Enda Kenny

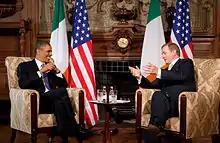
Kenny with US president Barack Obama in May 2011

The 31st Dáil convened for the first time on 9 March 2011, the Dáil nominated Kenny for appointment as Taoiseach by a vote of 117–27. Kenny received his seal of office from President Mary McAleese. He also announced ministerial appointees to his Government on 9 March 2011. At just under 59 years and 11 months on accession, Kenny was the second-oldest person to have assumed the office for the first time, the oldest being Seán Lemass.